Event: Ecuador Earthquake
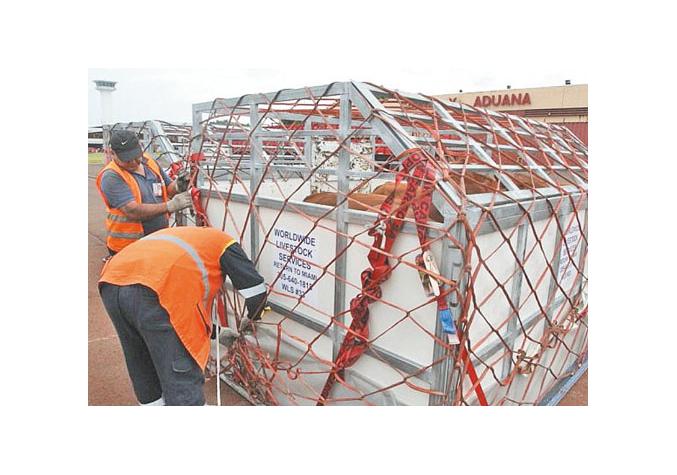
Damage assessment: no_damage